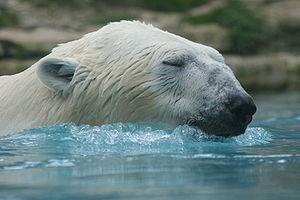
L'ours blanc, aussi connu sous le nom d'ours polaire, est un grand mammifère omnivore originaire des régions arctiques. C'est, avec l'ours kodiak et l'éléphant de mer, l'un des plus grands carnivores terrestres et il figure au sommet de sa pyramide alimentaire.